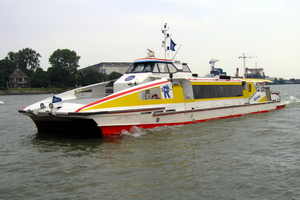
Un bateau-bus, ou bateau-omnibus, ou encore navette fluviale, est un type bateau utilisé pour les transports en commun avec une organisation similaire à un réseau de bus urbain.